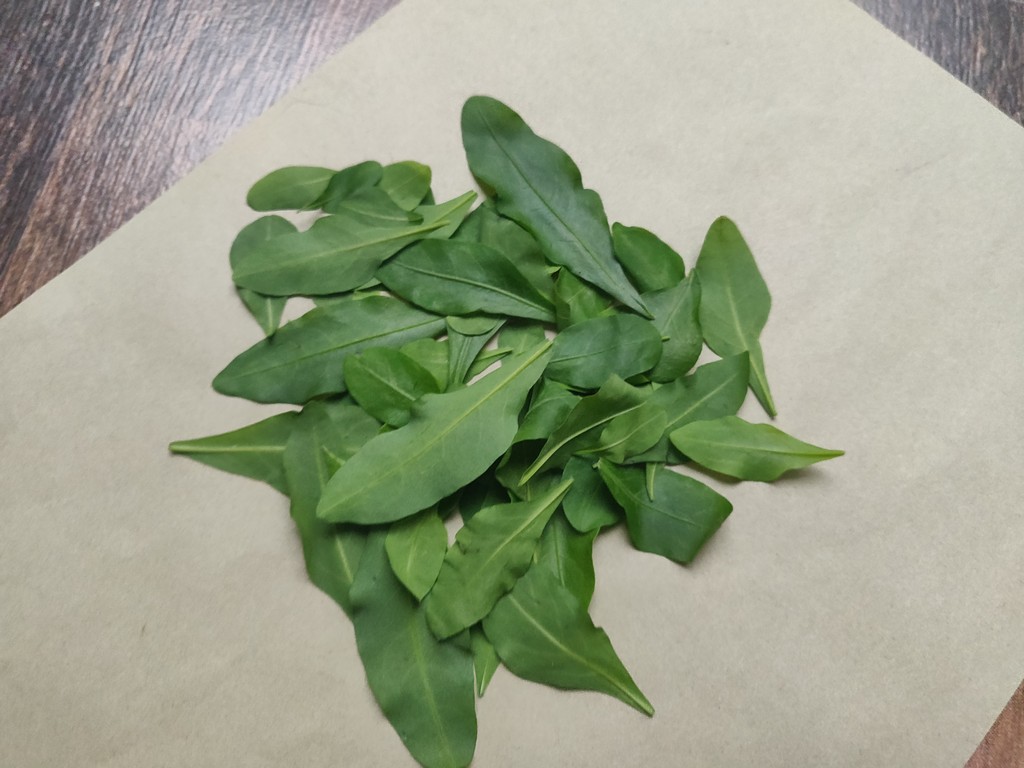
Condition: Healthy
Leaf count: multiple
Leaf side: unknown